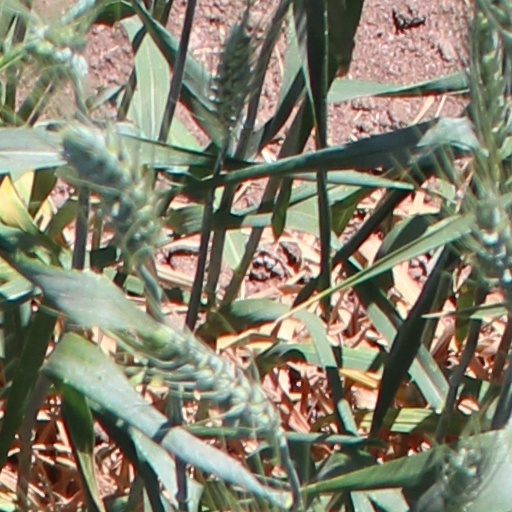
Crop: wheat